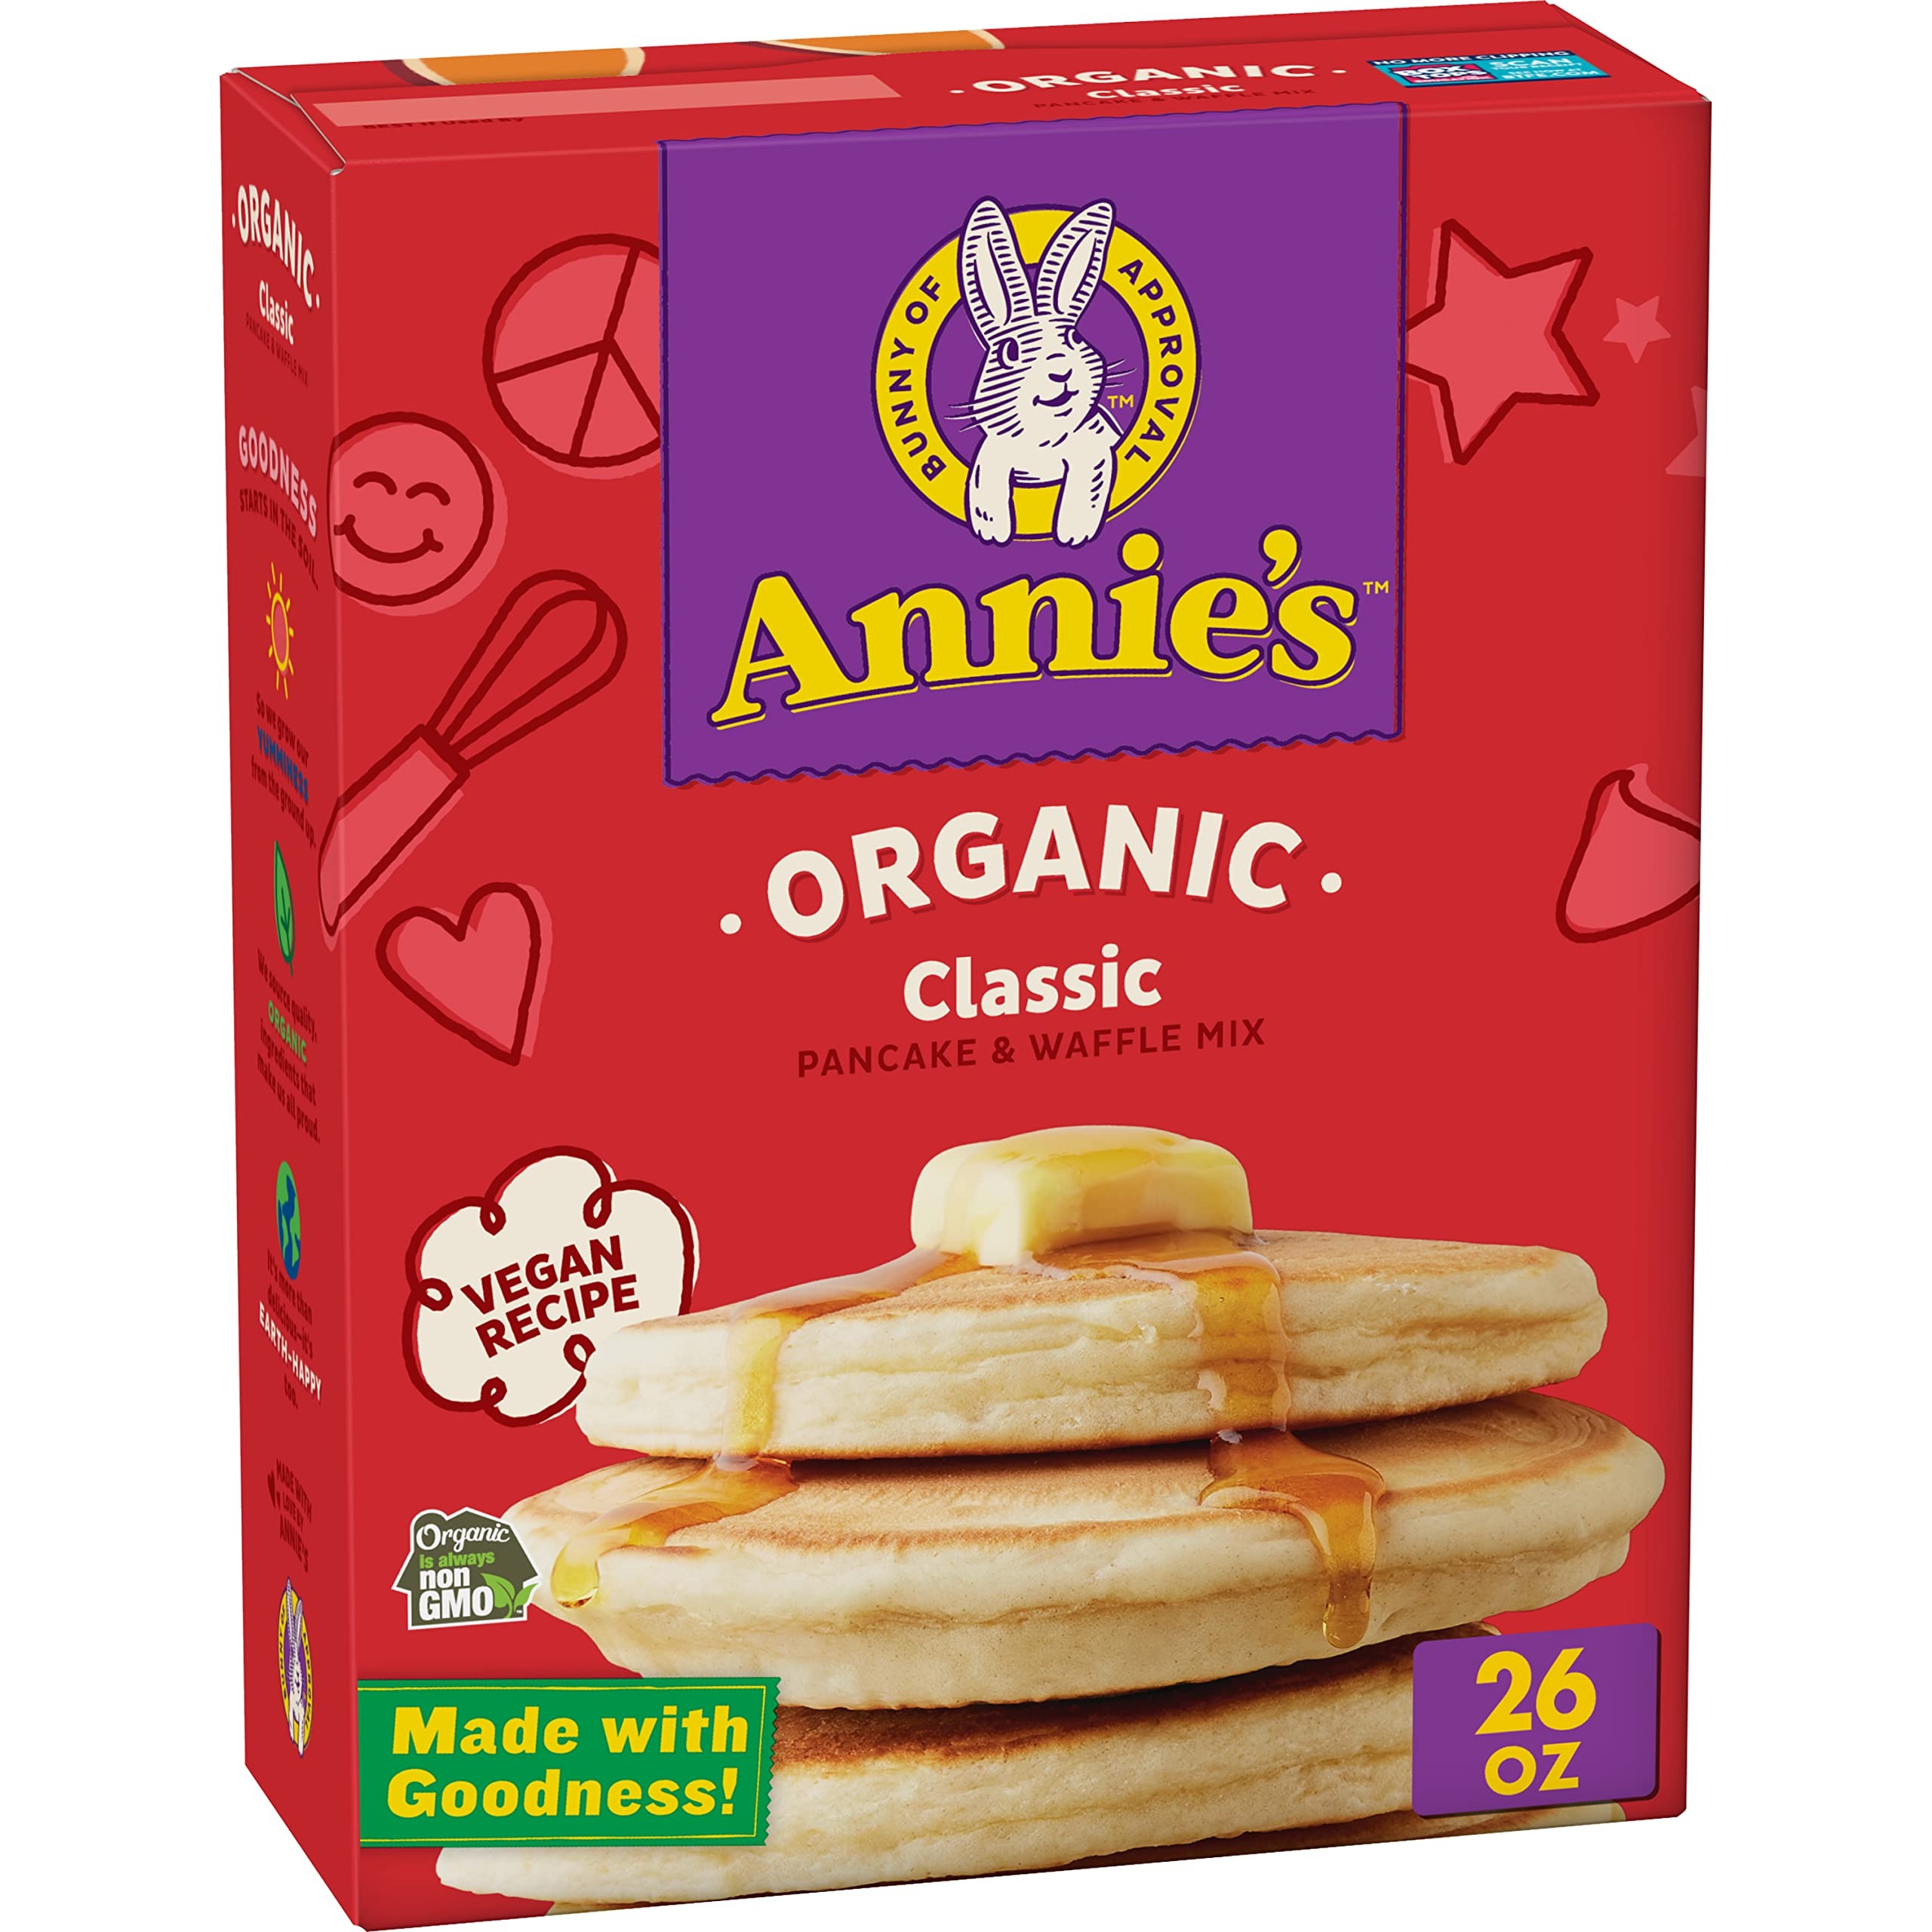
Item Name: Annie's Organic Classic Pancake and Waffle Mix, 26 oz
Bullet Point 1: PANCAKE AND WAFFLE MIX: Enjoy fluffy organic pancakes or waffles made with unbleached wheat flour
Bullet Point 2: WHOLESOME INGREDIENTS: No artificial preservatives, artificial sweeteners, artificial flavors or synthetic colors; No hydrogenated oils
Bullet Point 3: CERTIFIED ORGANIC: Certified USDA Organic and non-GMO for the goodness you'd expect from Annie's
Bullet Point 4: QUICK AND EASY: Just add milk, eggs, and oil and cook for breakfast pancakes in minutes
Bullet Point 5: CONTAINS: One 26 oz box of Annie's Organic Classic Pancake and Waffle Mix
Value: 26.0
Unit: Ounce

Price: 7.48